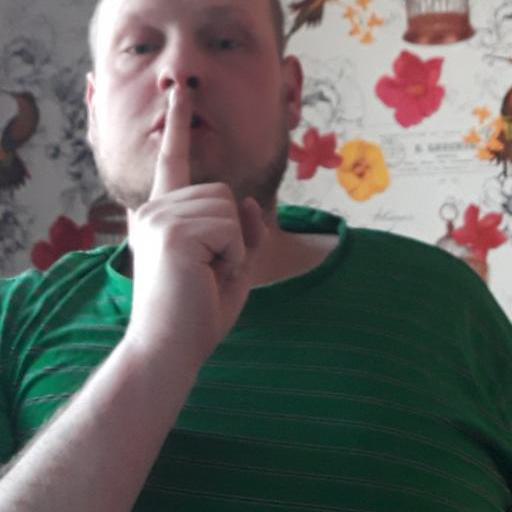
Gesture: mute